Pelli Chesi Choodu

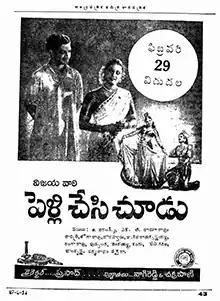
Theatrical release poster

Pelli Chesi Choodu is a 1952 Indian satirical comedy film directed by L. V. Prasad and produced by Nagi Reddi and Chakrapani under their company Vijaya Productions. The film was made simultaneously in Telugu and Tamil, the latter titled Kalyanam Panni Paar. It stars N. T. Rama Rao, G. Varalakshmi, Yandamuri Joga Rao and Savitri. S. V. Ranga Rao, Sivarama Krishnayya, Doraswamy, and Suryakantham play supporting roles in the Telugu version while C. V. V. Panthulu replaced Krishnayya in Tamil.